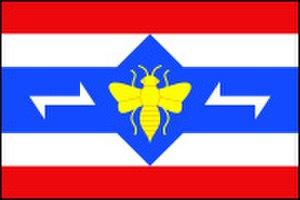
Vlachova Lhota est une commune du district et de la région de Zlín, en Tchéquie. Sa population s'élevait à 228 habitants en 2018.